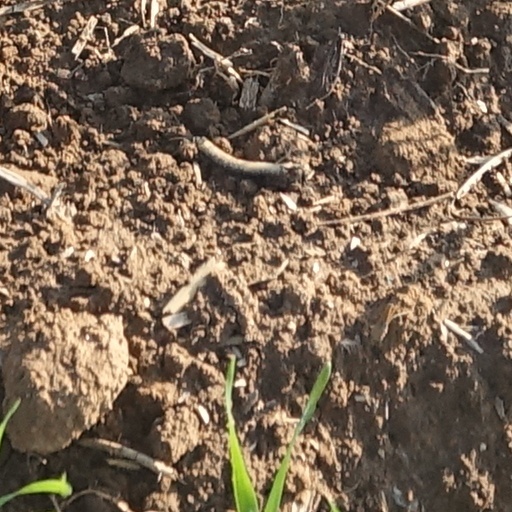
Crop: wheat